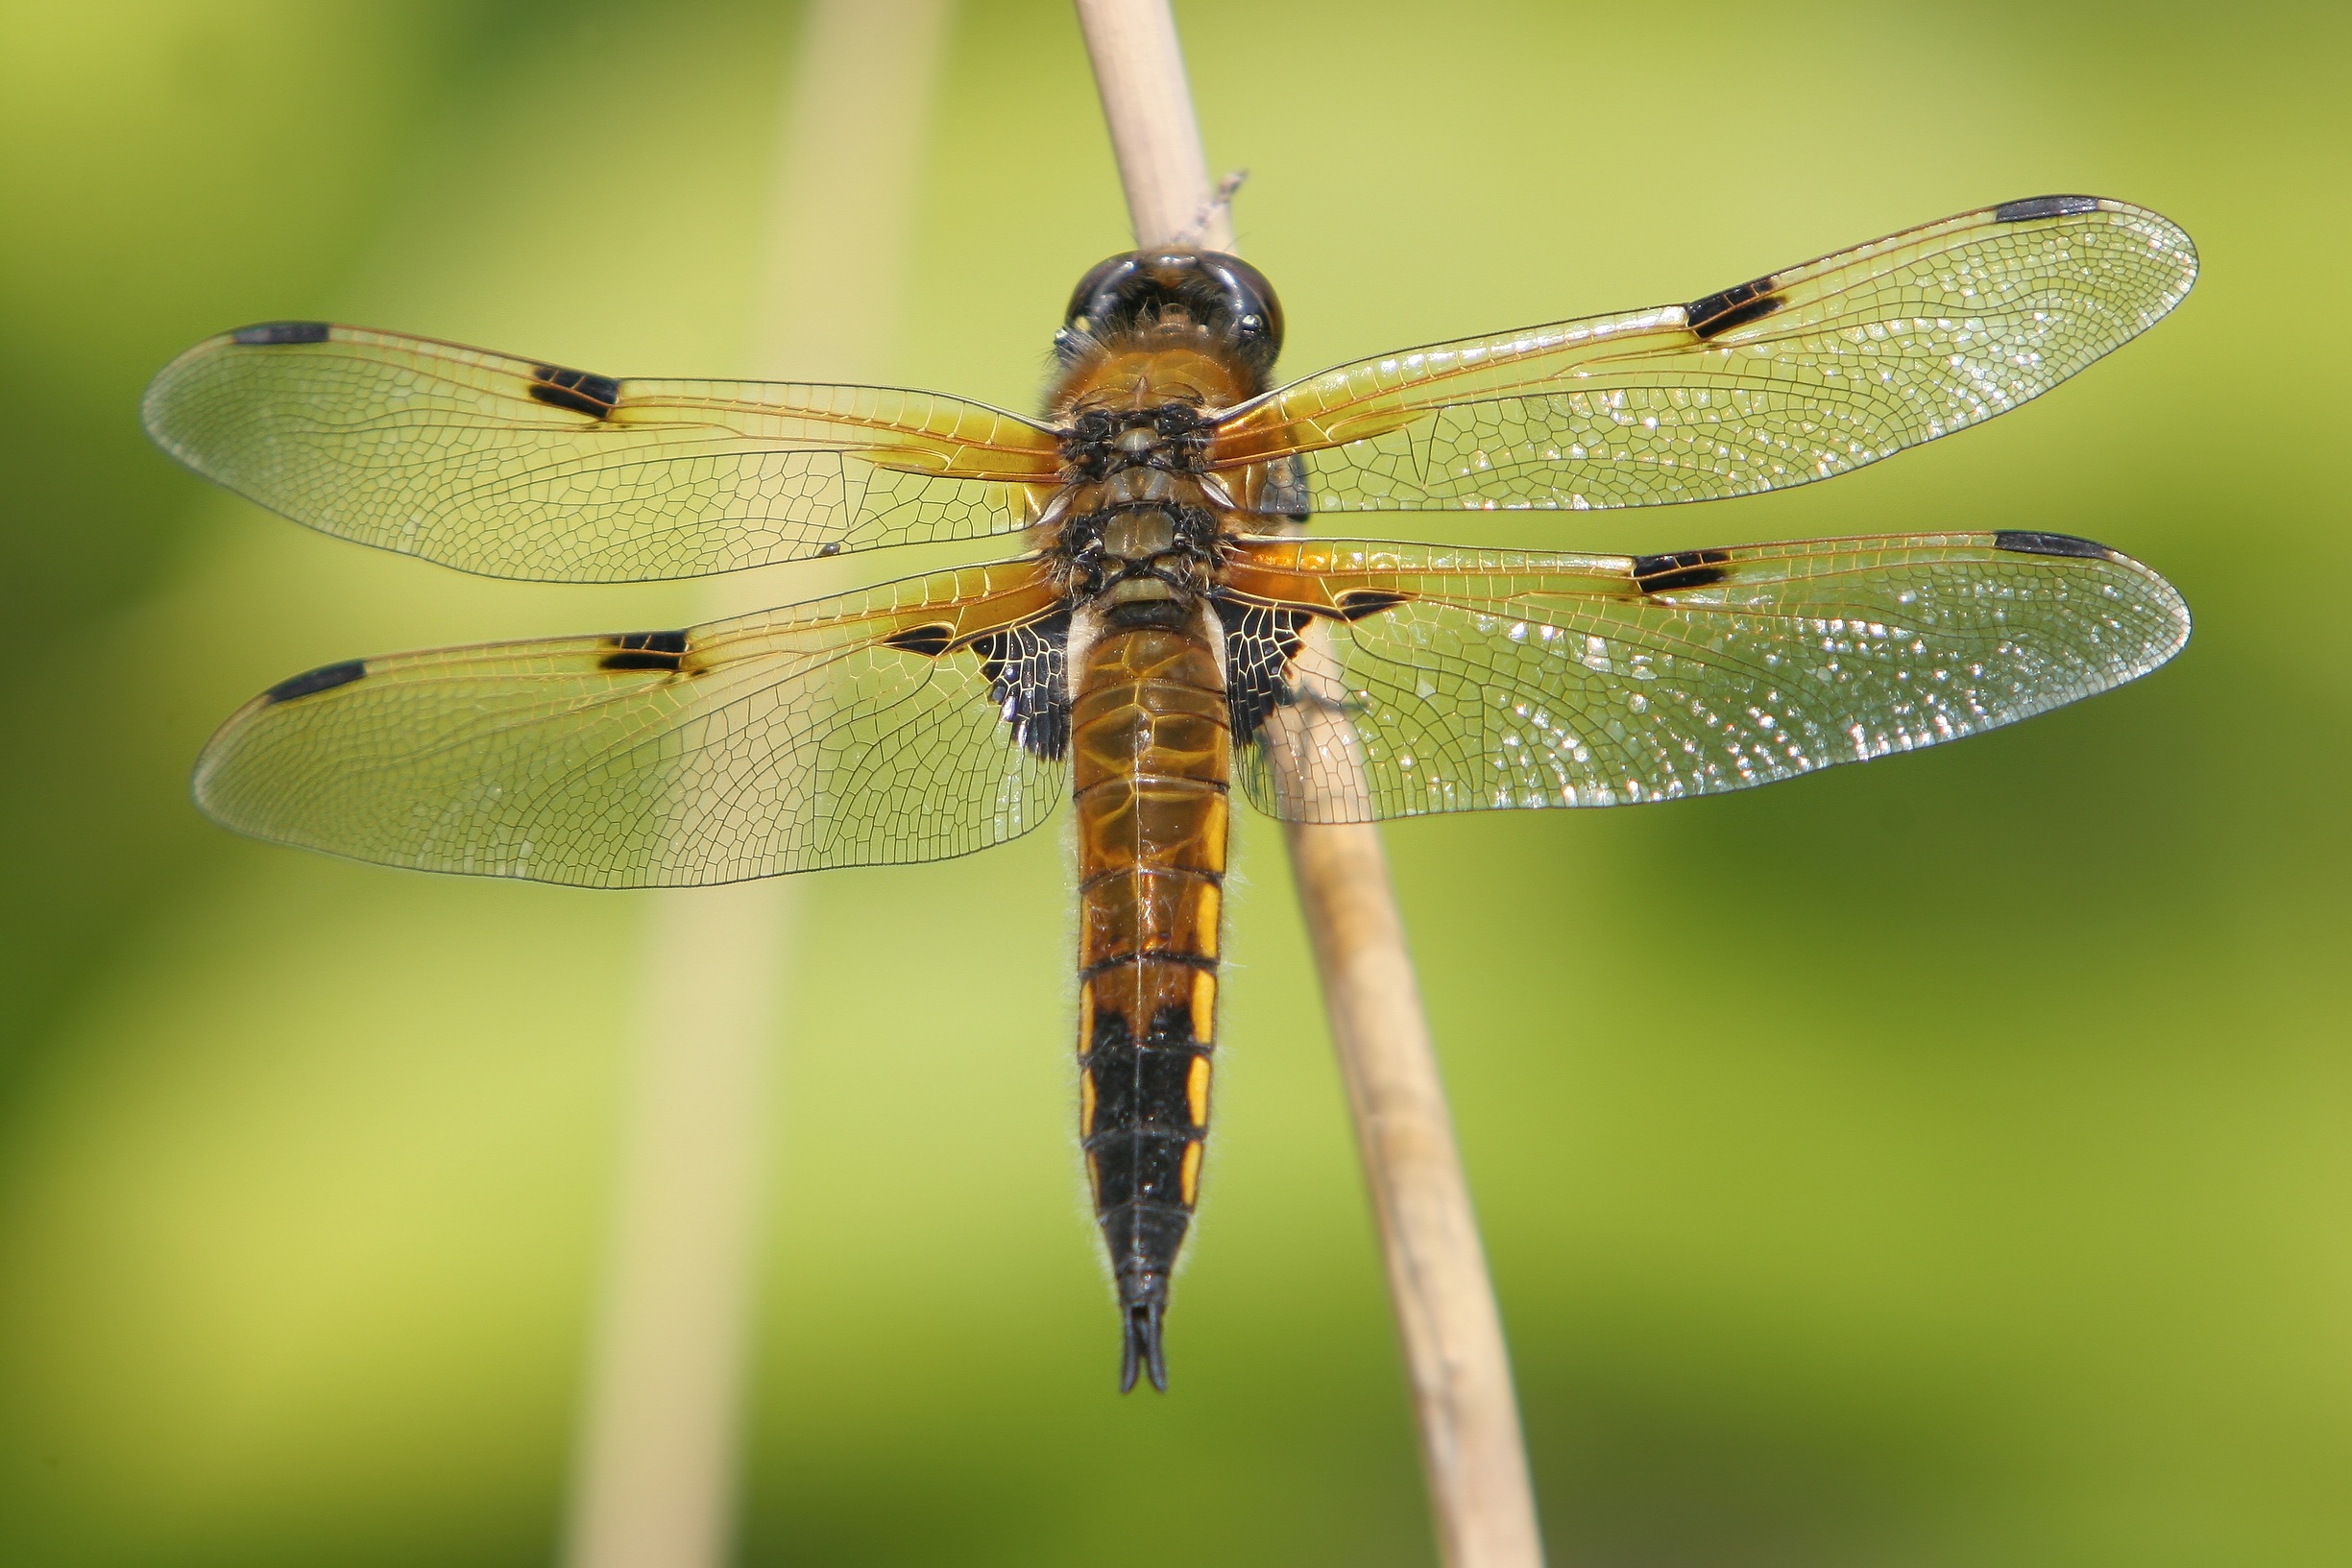
nature, wilderness, wing, photography, animal, green, insect, macro, close, fauna, invertebrate, close up, dragonfly, damselfly, odonata, flight insect, macro photography, arthropod, datailaufnahme, macro photo, dragonflies and damseflies, net winged insects